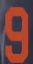
Number: 9